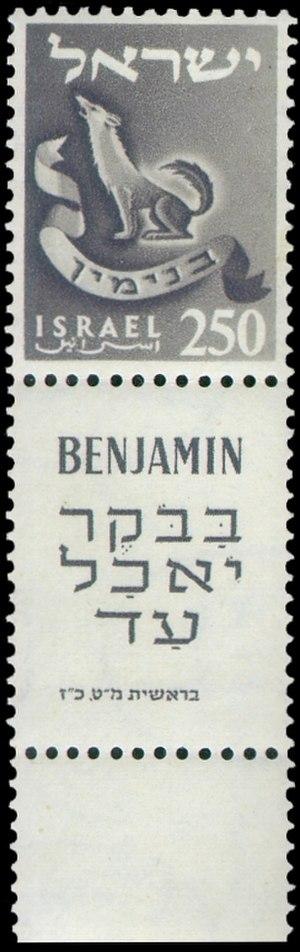
La tribu de Benjamin est une des douze tribus d'Israël. Son nom vient de Benjamin, le 12ᵉ fils d'Israël-Jacob.